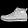
Label: Ankle boot